Eugène Gautier

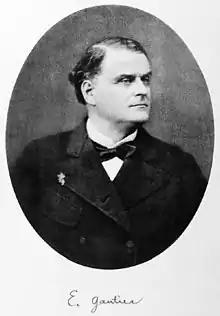

Eugène Gautier (27 February 1822 in Vaugirard (then a suburb of Paris) – 1 April 1878 in Paris) was a French classical violinist and composer.